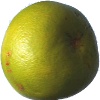
Label: Pomelo Sweetie 1